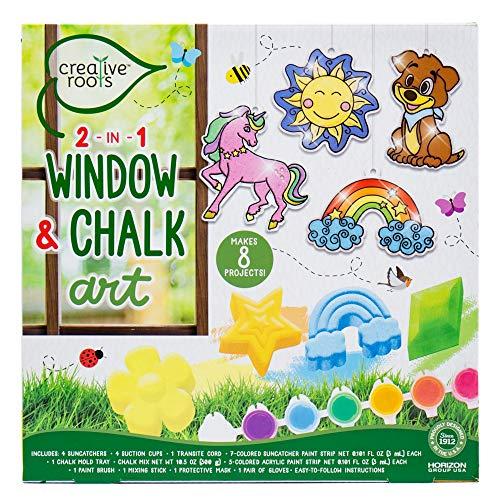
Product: CREATIVE ROOTS 2-in-1 Window Art & DIY Chalk Art by Horizon Group USA
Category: Toys & Games | Arts & Crafts | Craft Kits
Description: Create and design: Let your imagination go wild as you design vibrant catchers and fun shaped chalk.
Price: $10.46
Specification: ProductDimensions:10x3x10inches|ItemWeight:1.39pounds|ShippingWeight:1.39pounds(Viewshippingratesandpolicies)|ASIN:B07N7ZV72R|Itemmodelnumber:90178|Manufacturerrecommendedage:5yearsandup